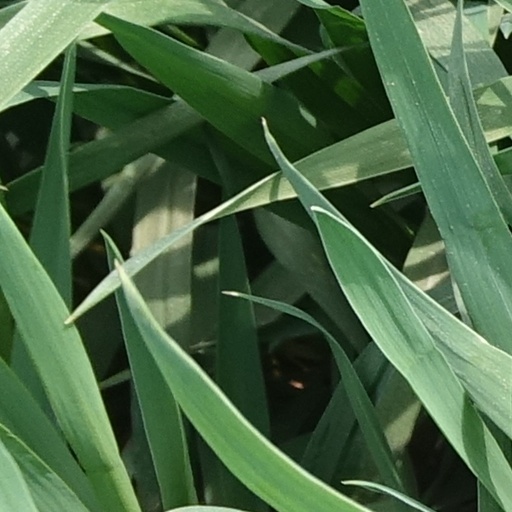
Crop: wheat